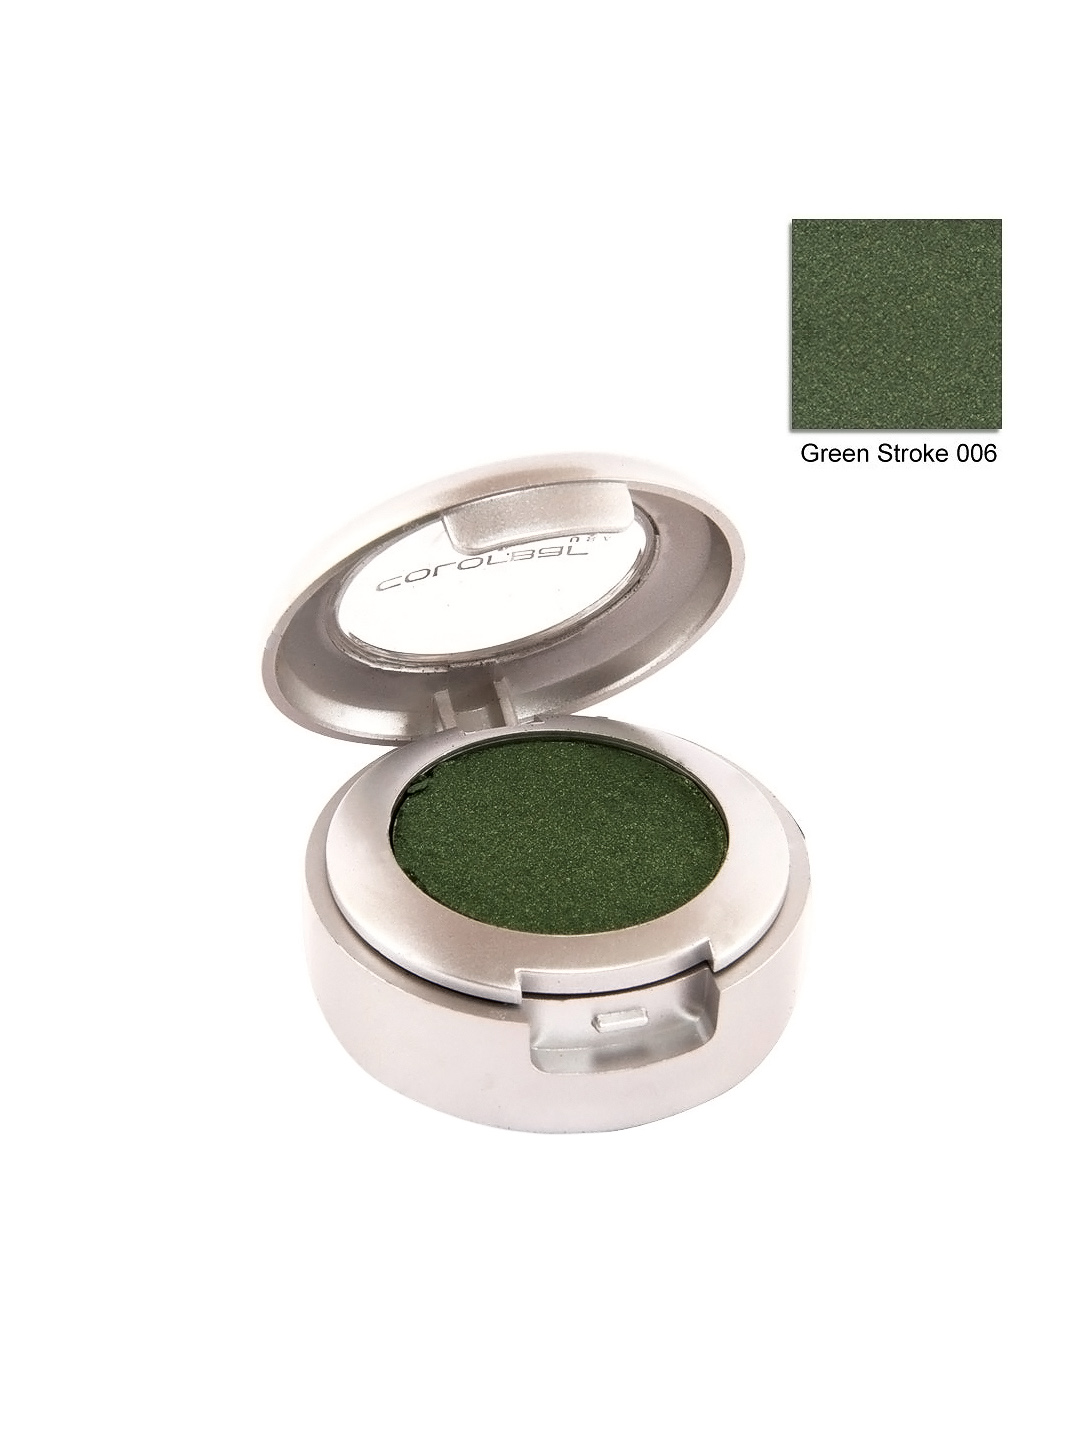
Colorbar Green Stroke Eye Shadow
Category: Personal Care / Makeup / Eyeshadow
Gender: Women
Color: Green
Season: Spring 2017
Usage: Casual